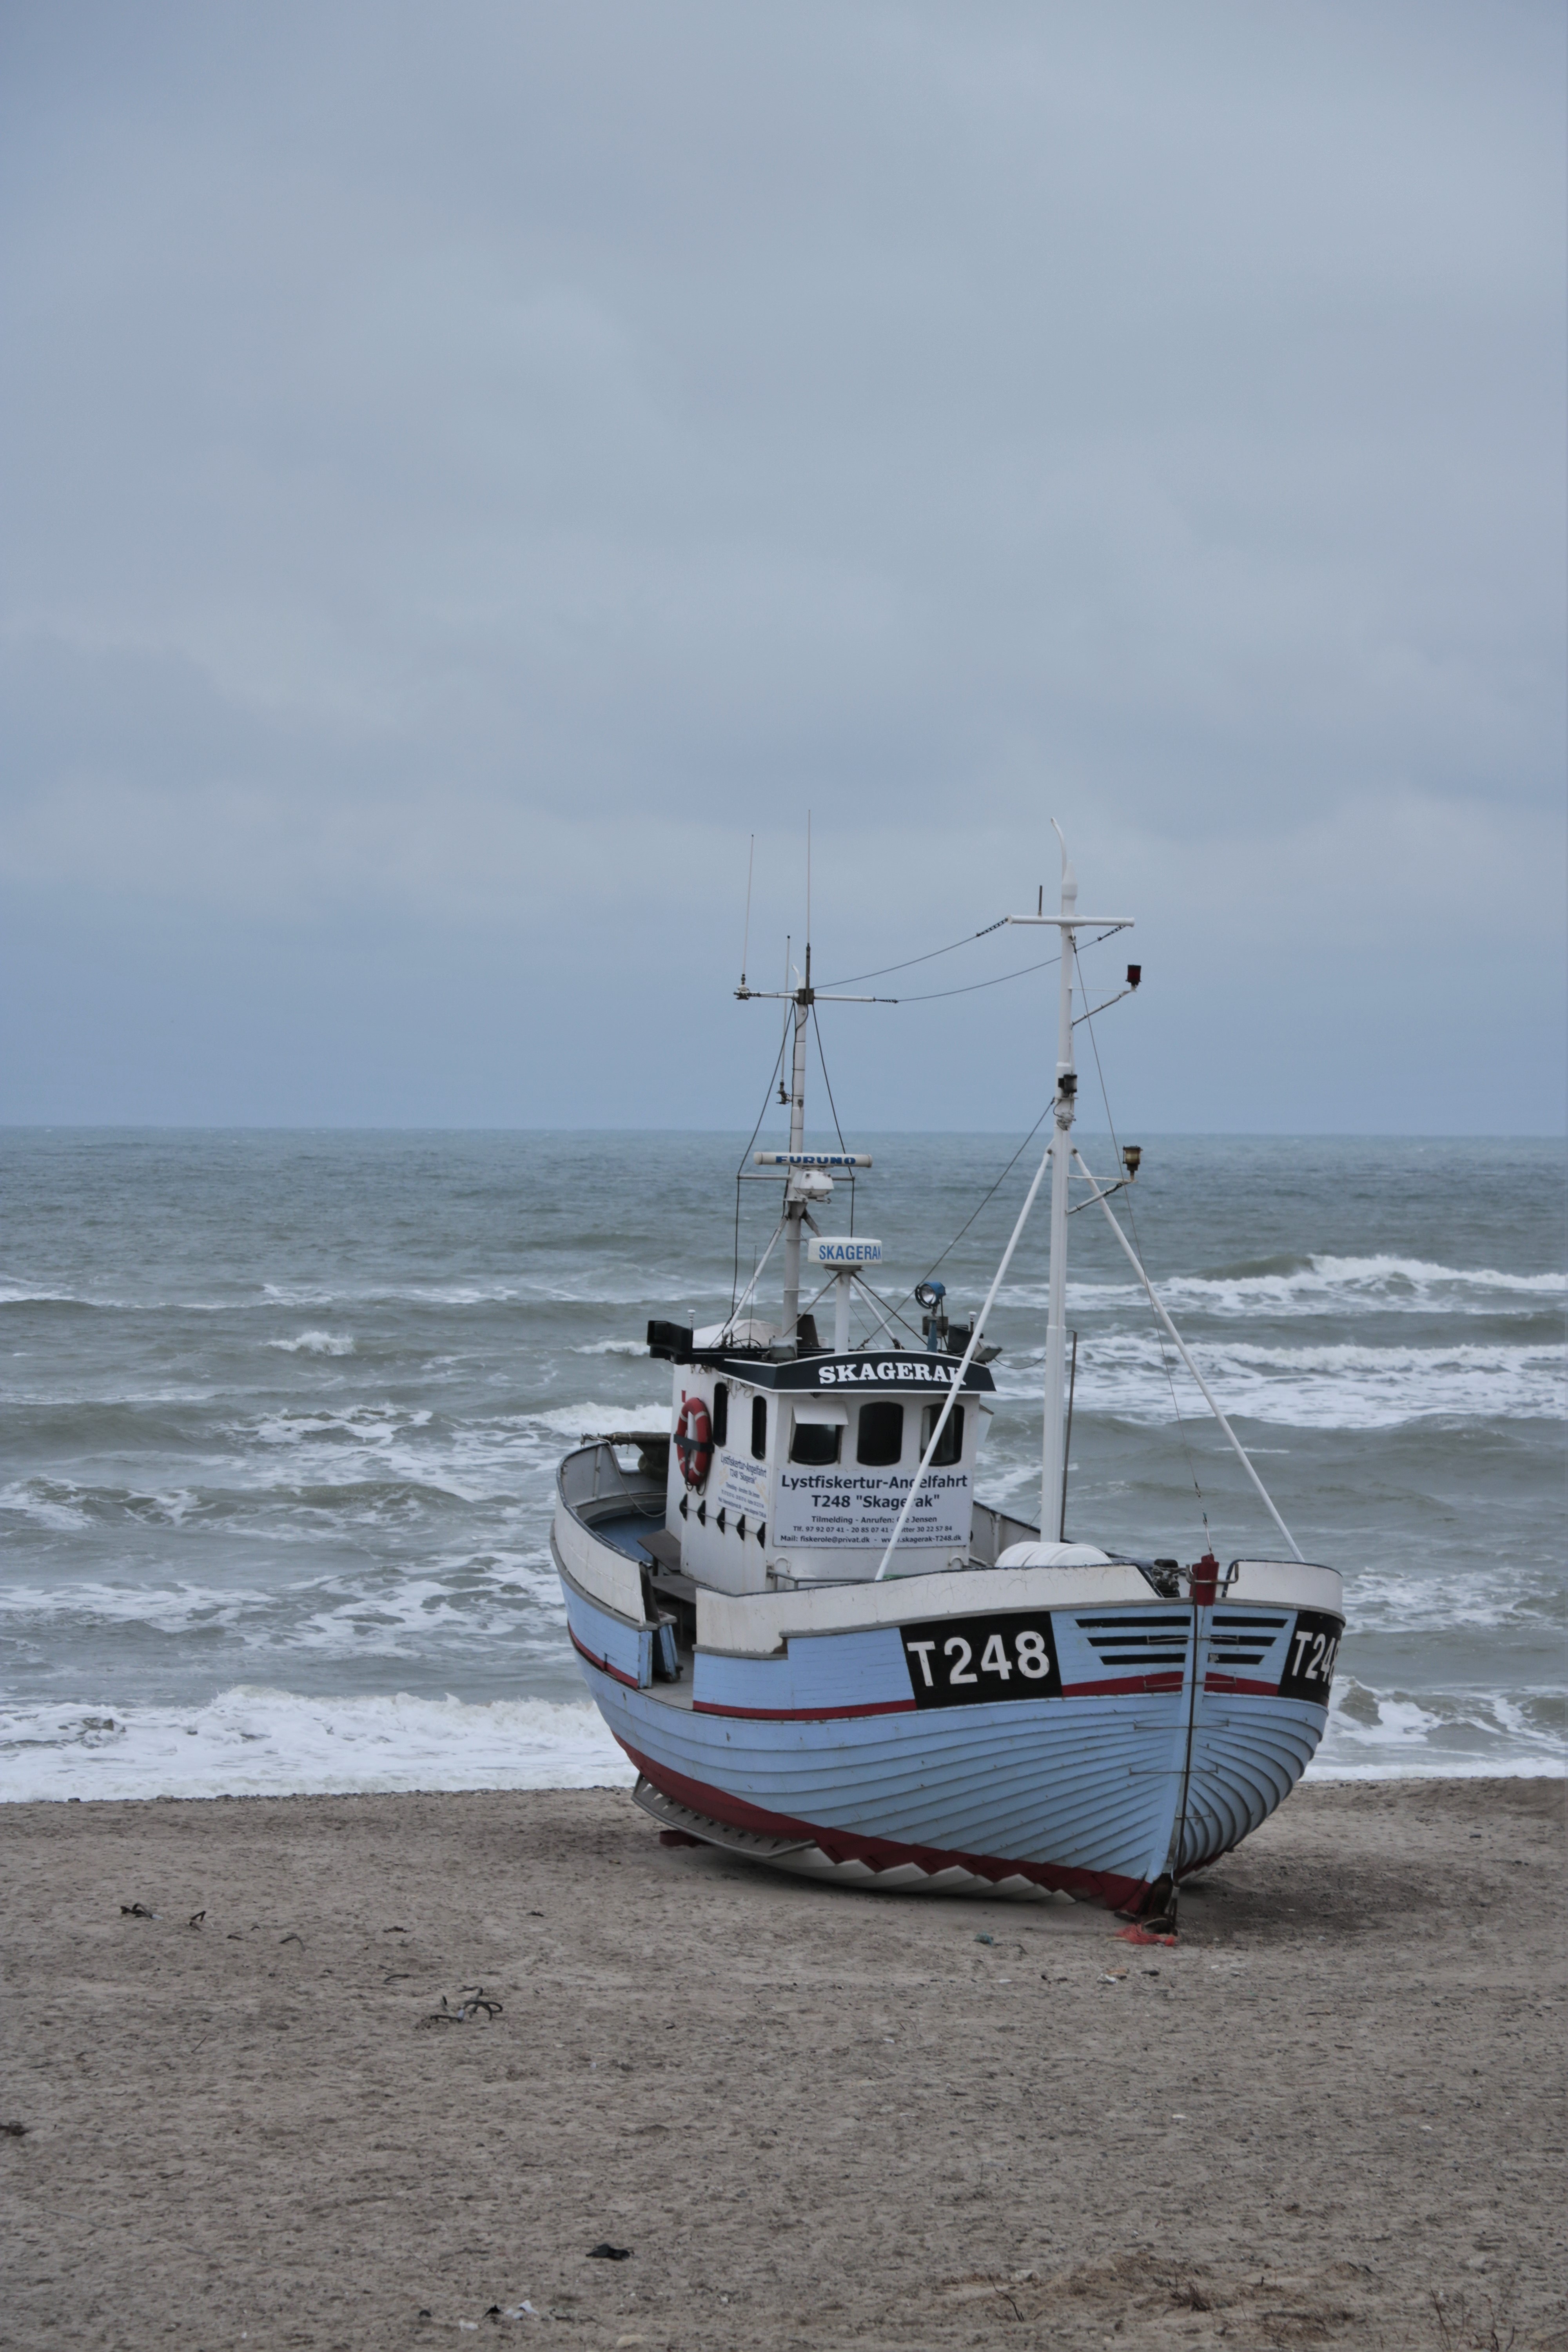
beach, sea, coast, ocean, boat, shore, wave, lake, ship, boot, vehicle, bay, bug, port, body of water, watercraft, north sea, seafaring, fishing vessel, fishing trawler